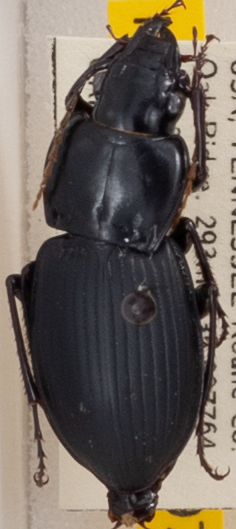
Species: Cyclotrachelus sigillatus
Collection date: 2022-09-28
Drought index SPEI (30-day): -0.432
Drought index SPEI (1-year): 0.1
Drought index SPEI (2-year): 0.44